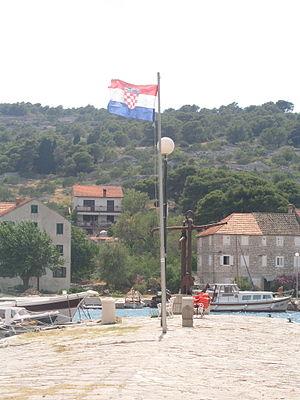
L'Île de Zlarin est une île et une localité de la municipalité de Šibenik située non loin de la ville de Šibenik en Croatie. Son point culminant est le Klepac qui culmine à 169 mètres.